Wedding photography

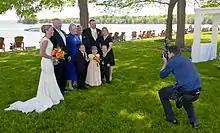
A man in a blue shirt and dark pants at right crouches as he takes a picture of a group of people at left in formal wear, with a woman in a white wedding dress at the rightmost. Behind them are tall trees and a large lake

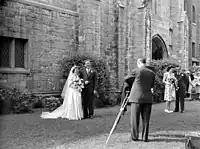
A newlywed couple standing in front of a church and their wedding photographer, Westmount, Montreal, 1945

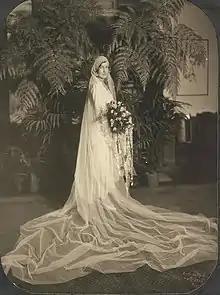
A formal photograph of a bride in 1929

Wedding photography is a specialty in photography that is primarily focused on the photography of events and activities relating to weddings. It may include other types of portrait photography of the couple before the official wedding day, such as a pre-wedding engagement session, in which the photographs are later used for the couple's wedding invitations. On the wedding day, the photographer(s) will provide portrait photography as well as documentary photography to document the different wedding events and rituals throughout the day(s).